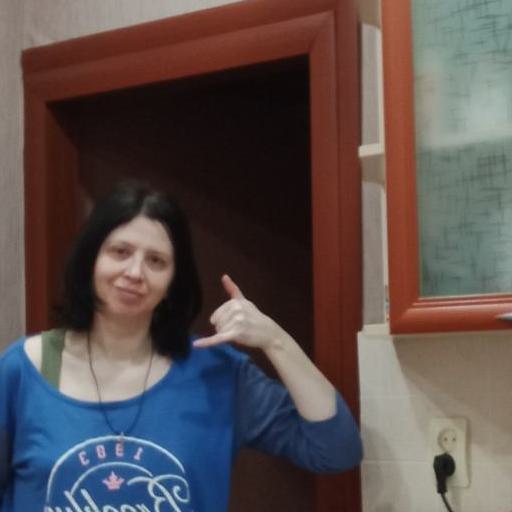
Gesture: call